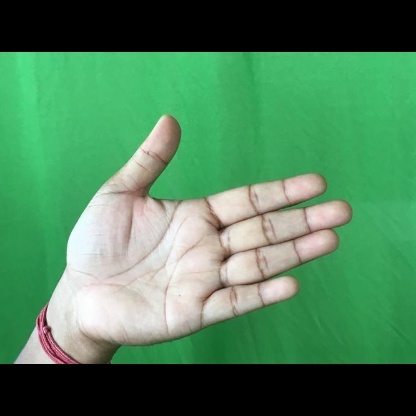
Mudra: Ardhachandran